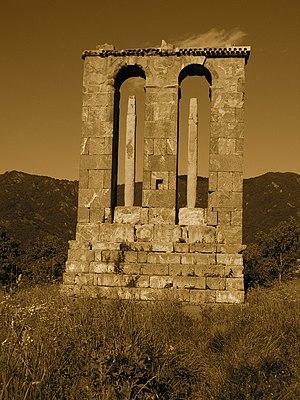
Un khatchkar, khachkar ou xač‘k‘ar est une « stèle de forme arquée ou rectangulaire […] sculptée d'une ou de plusieurs croix accompagnée souvent d'un décor ornemental, parfois de figures humaines et d'inscriptions ». Spécificité de l'art arménien, il était autrefois présent sur tout le territoire de l'Arménie historique et est aujourd'hui particulièrement préservé en Arménie et au Haut-Karabagh.
L'église d'Odzoun ou monastère d'Odzoun est un édifice religieux qui date du VIᵉ siècle, situé dans le village d'Odzoun, marz de Lorri, en Arménie. Il se trouve à l'est du gavar de Tachir, région historique de Gougark.